Fragile as the World

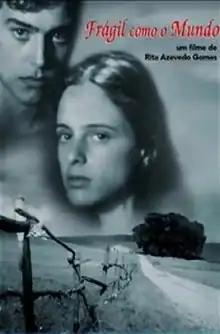
Film poster

Fragile as the World is a 2001 Portuguese romantic drama film directed and written by Rita Azevedo Gomes and produced by Paulo Branco. The feature film stars two young people in love, Vera and João who run away from home and isolate themselves in a forest, promising never to be separated. The film premiered in Portugal on 20 July 2001.